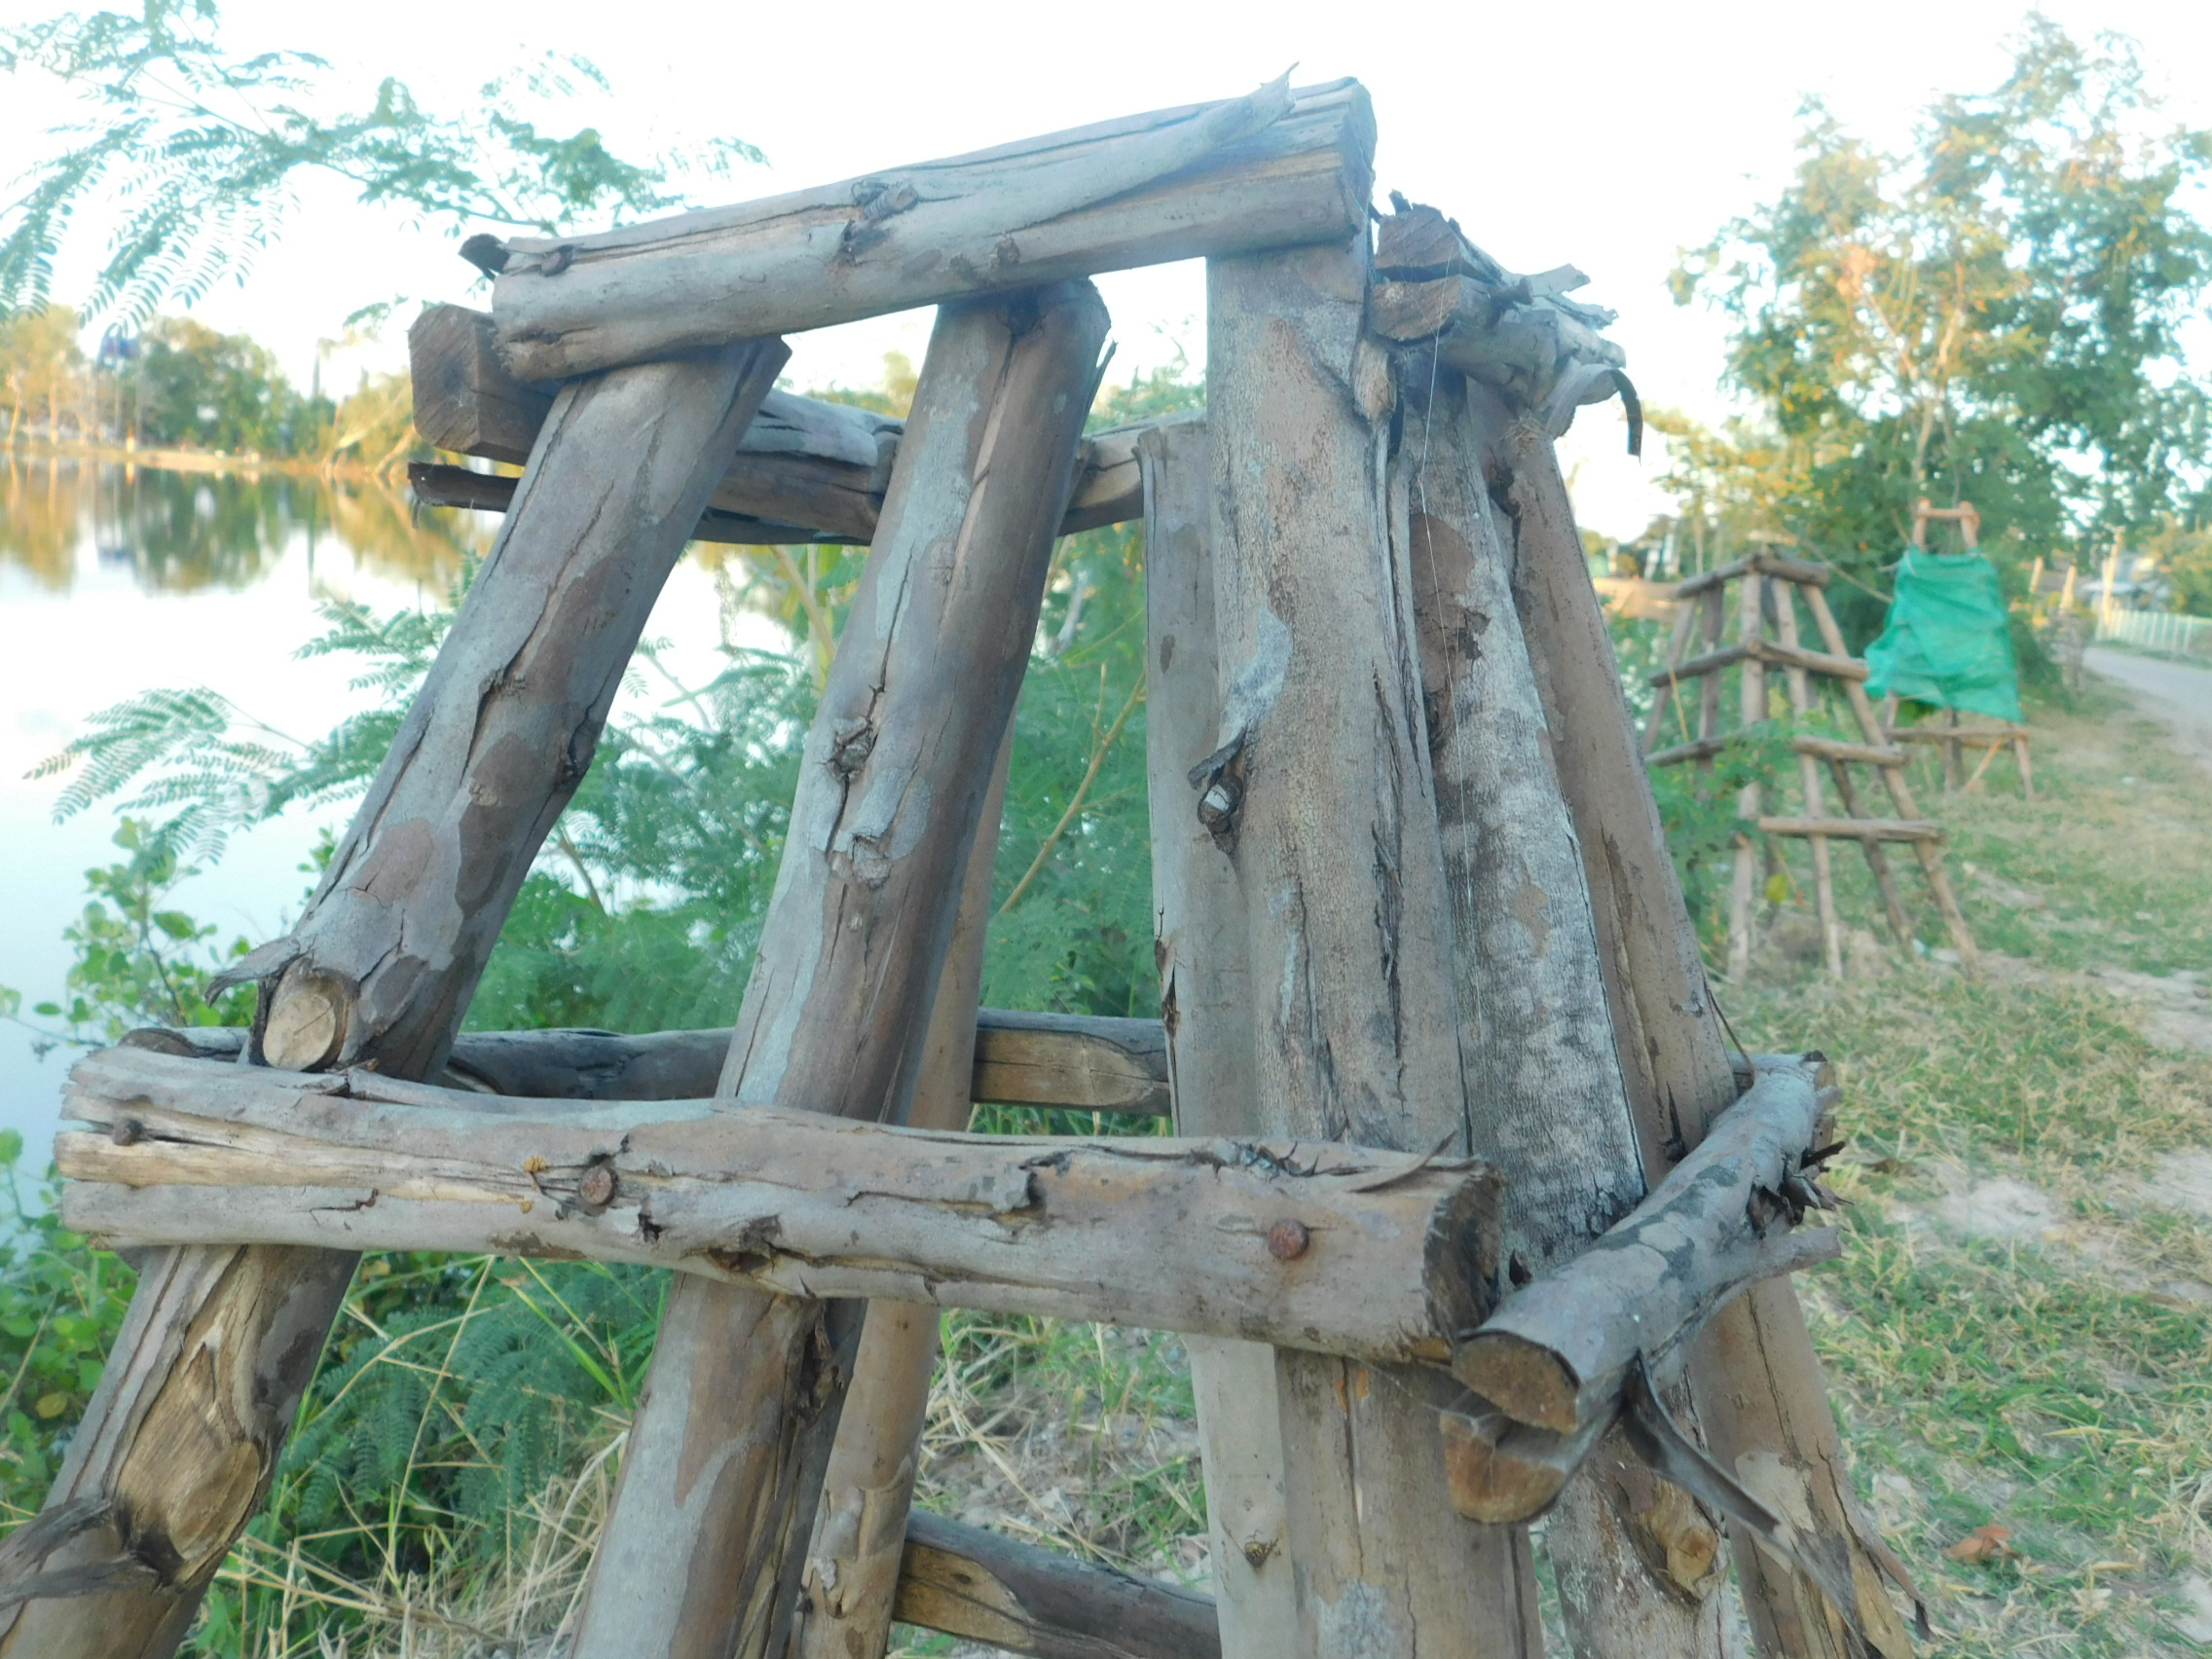
Better tree, wood, tree, plant